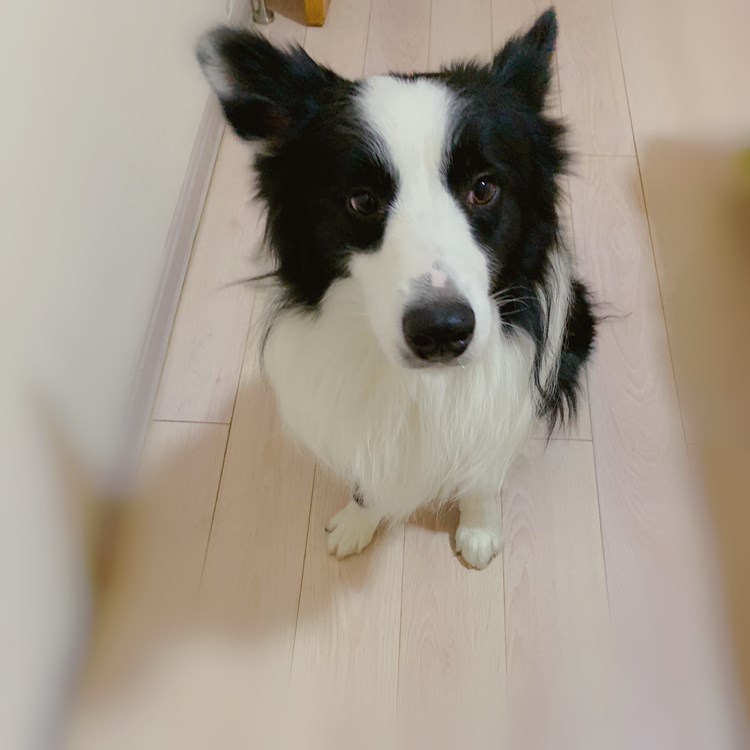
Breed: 2594-n000109-Border_collie